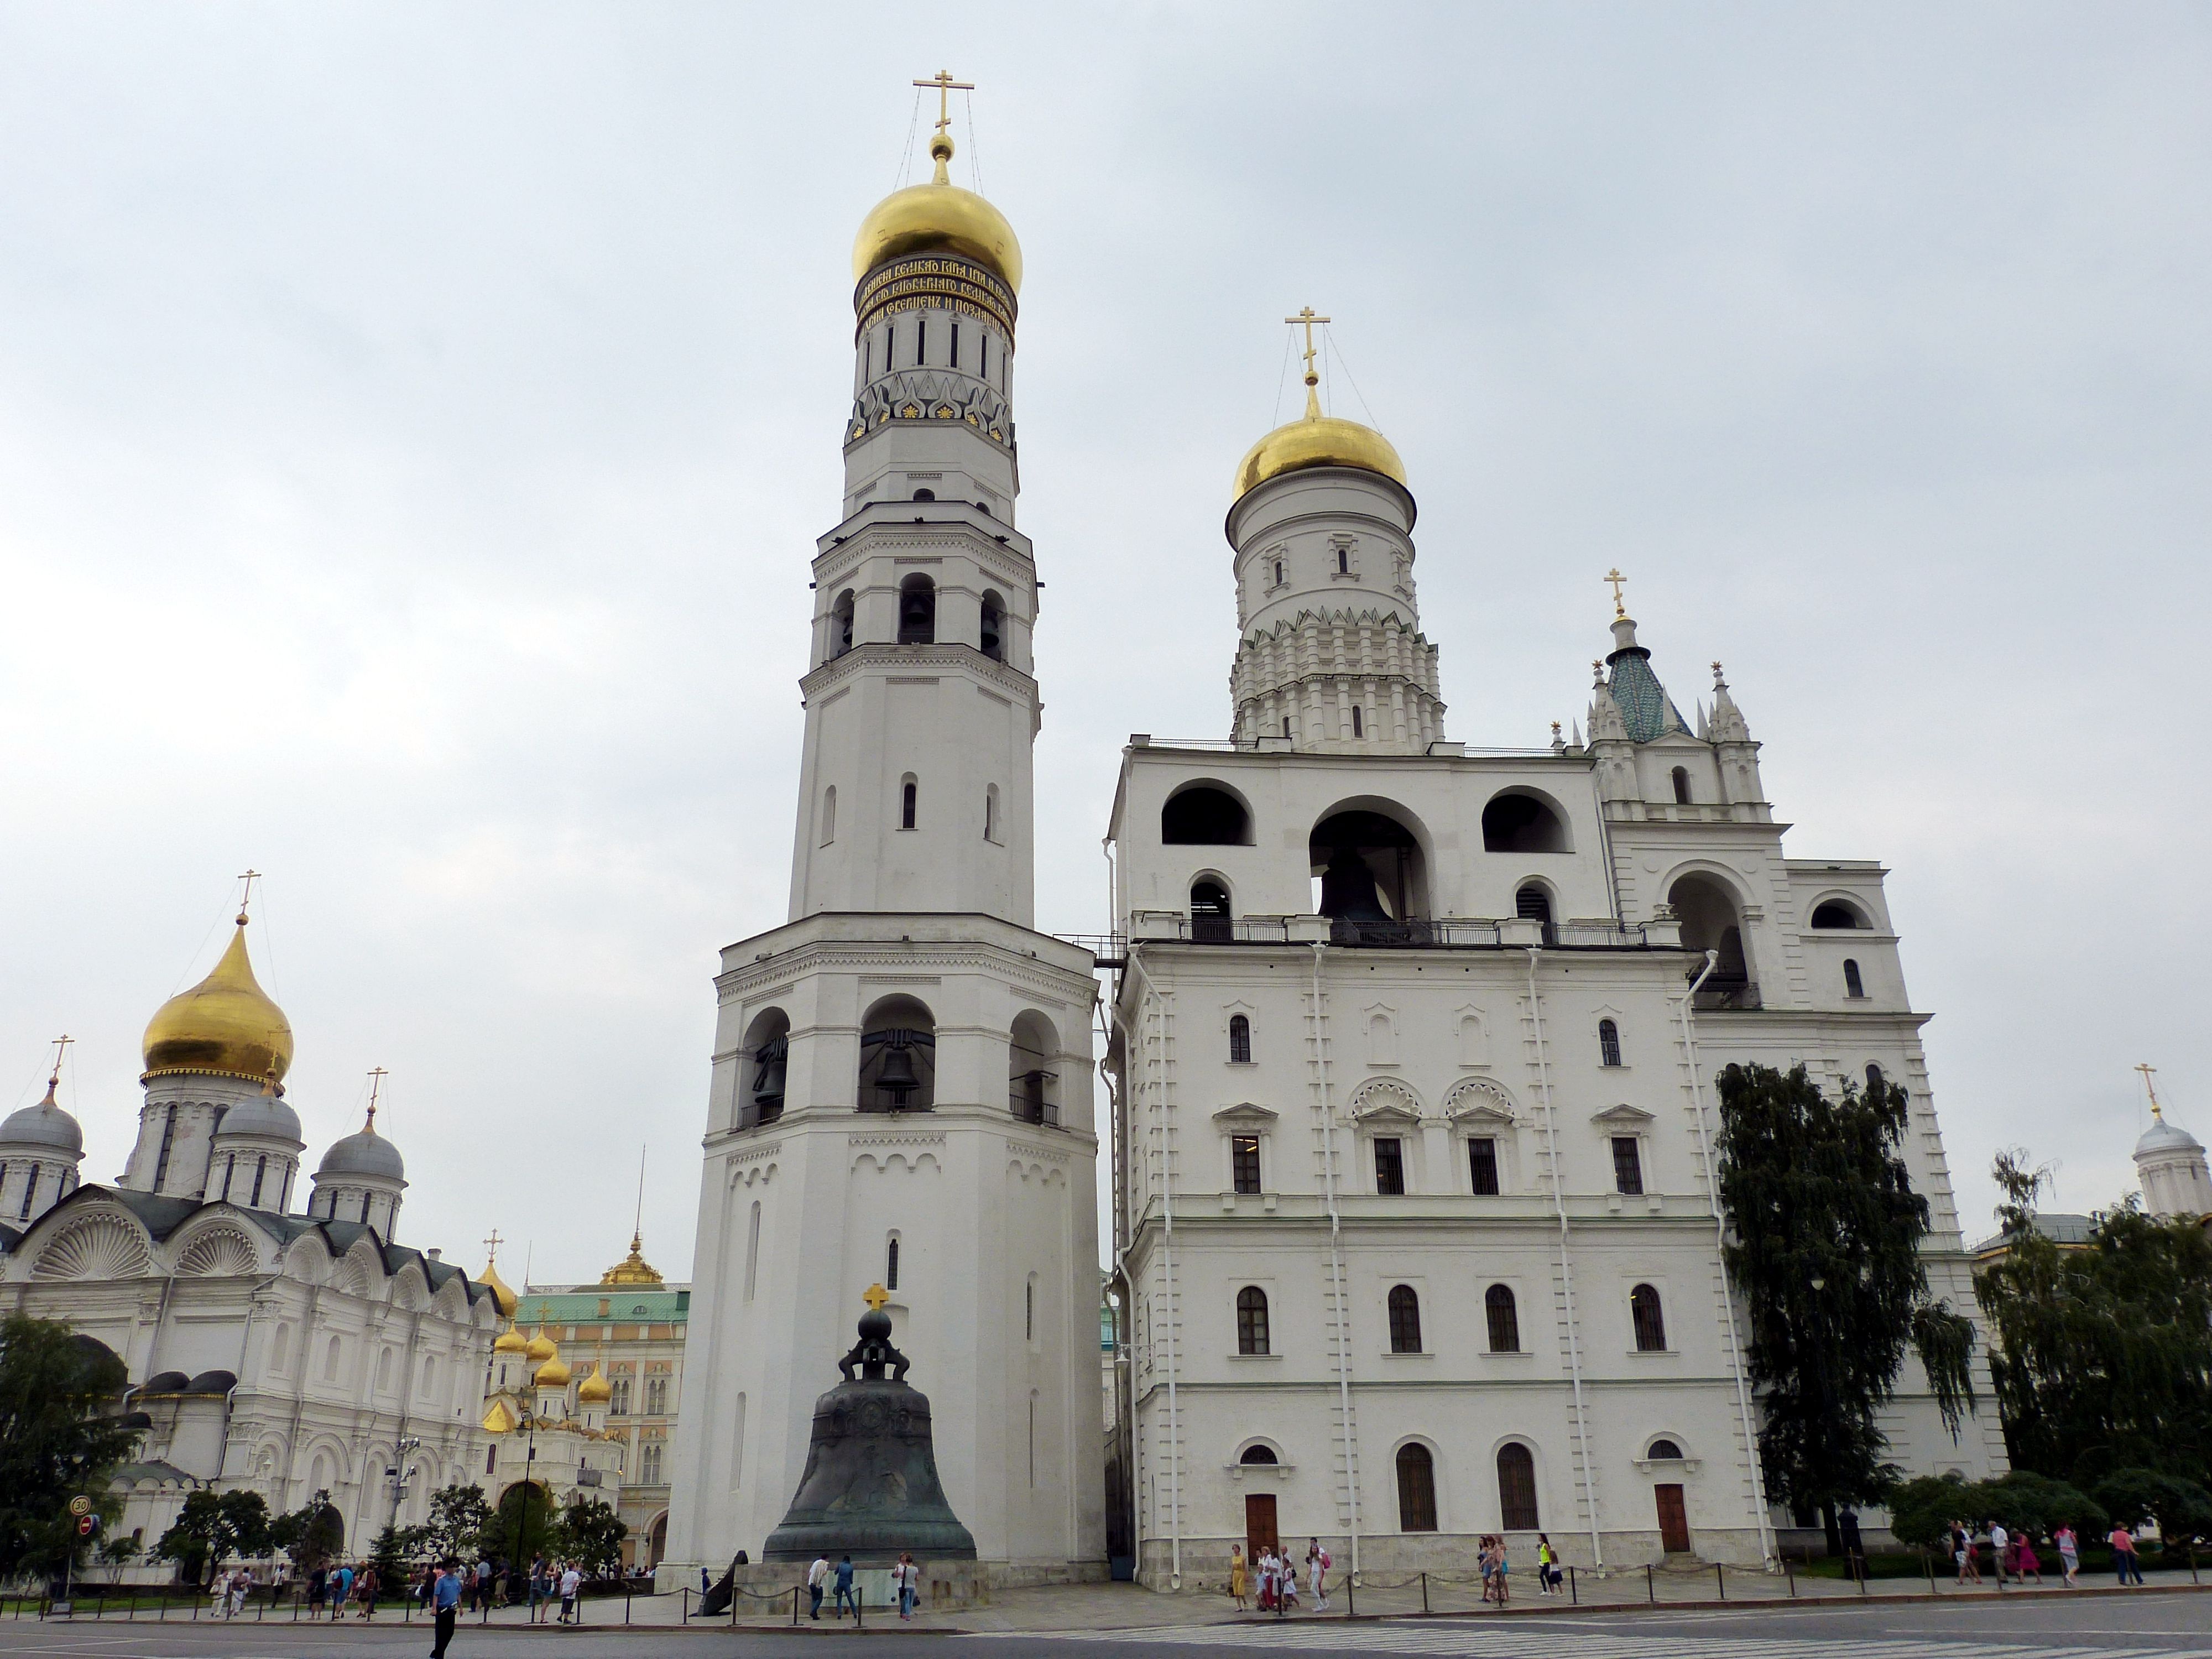
architecture, building, chateau, tower, space, landmark, church, cathedral, place of worship, old town, capital, monastery, town square, moscow, orthodox, basilica, dome, russia, historically, bells, kremlin, historic site, byzantine architecture